Doylestown, Ohio

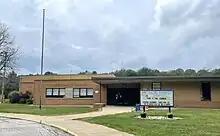
Hazel Harvey School built in 1956

In 1909, continued growth led to the need for a larger school building on High Street. The 1884 building was dynamited and a replacement was constructed, with features intended for safety in the wake of the 1908 Collinwood school fire in nearby Cleveland.